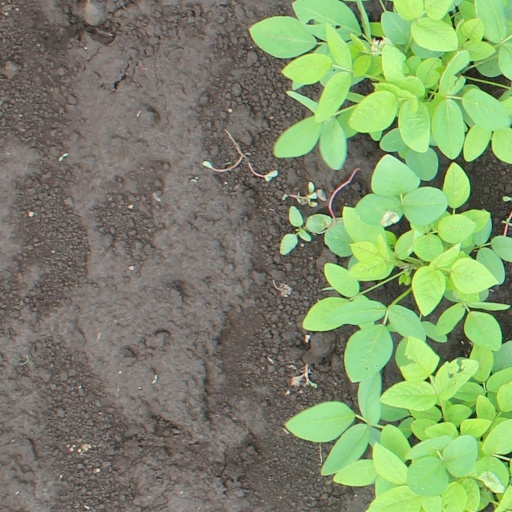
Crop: soybean